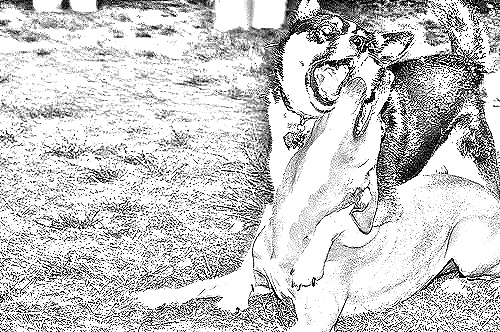
Portrait style: Sketch Portrait